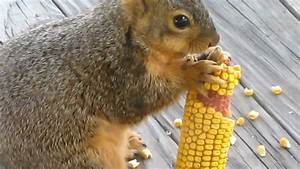
Label: squirrel